Merton L. Dillon

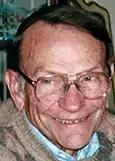

Merton Lynn Dillon (April 4, 1924 – May 3, 2013) was a history professor and author in the United States. He wrote about slavery and abolitionism. He wrote books about abolitionists including Elijah P. Lovejoy and Benjamin Lundy.